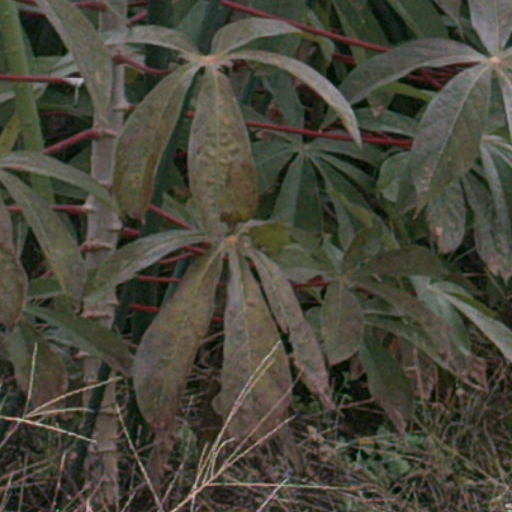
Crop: cassava